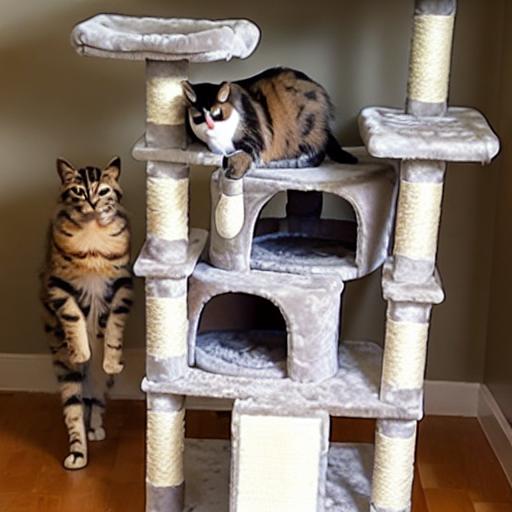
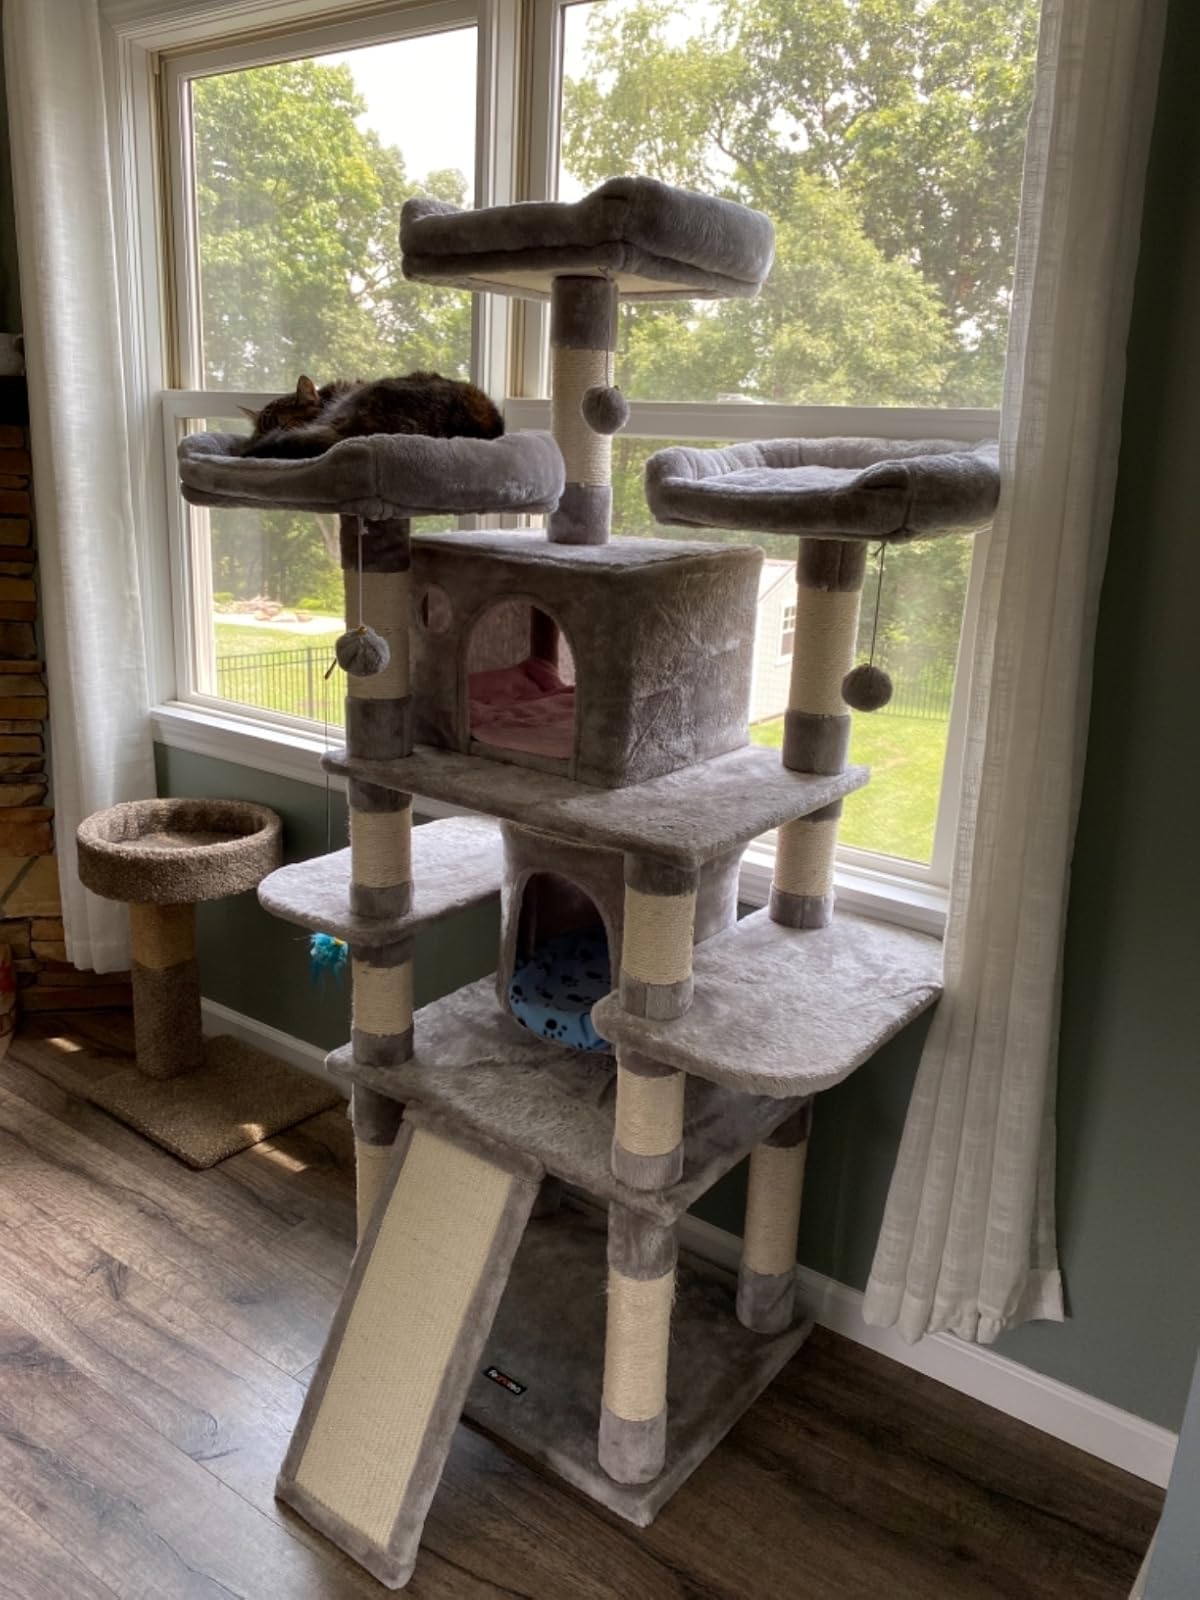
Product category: items_cat tree
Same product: no